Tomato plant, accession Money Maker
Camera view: vertical (180 deg); turntable rotation: 30 degrees
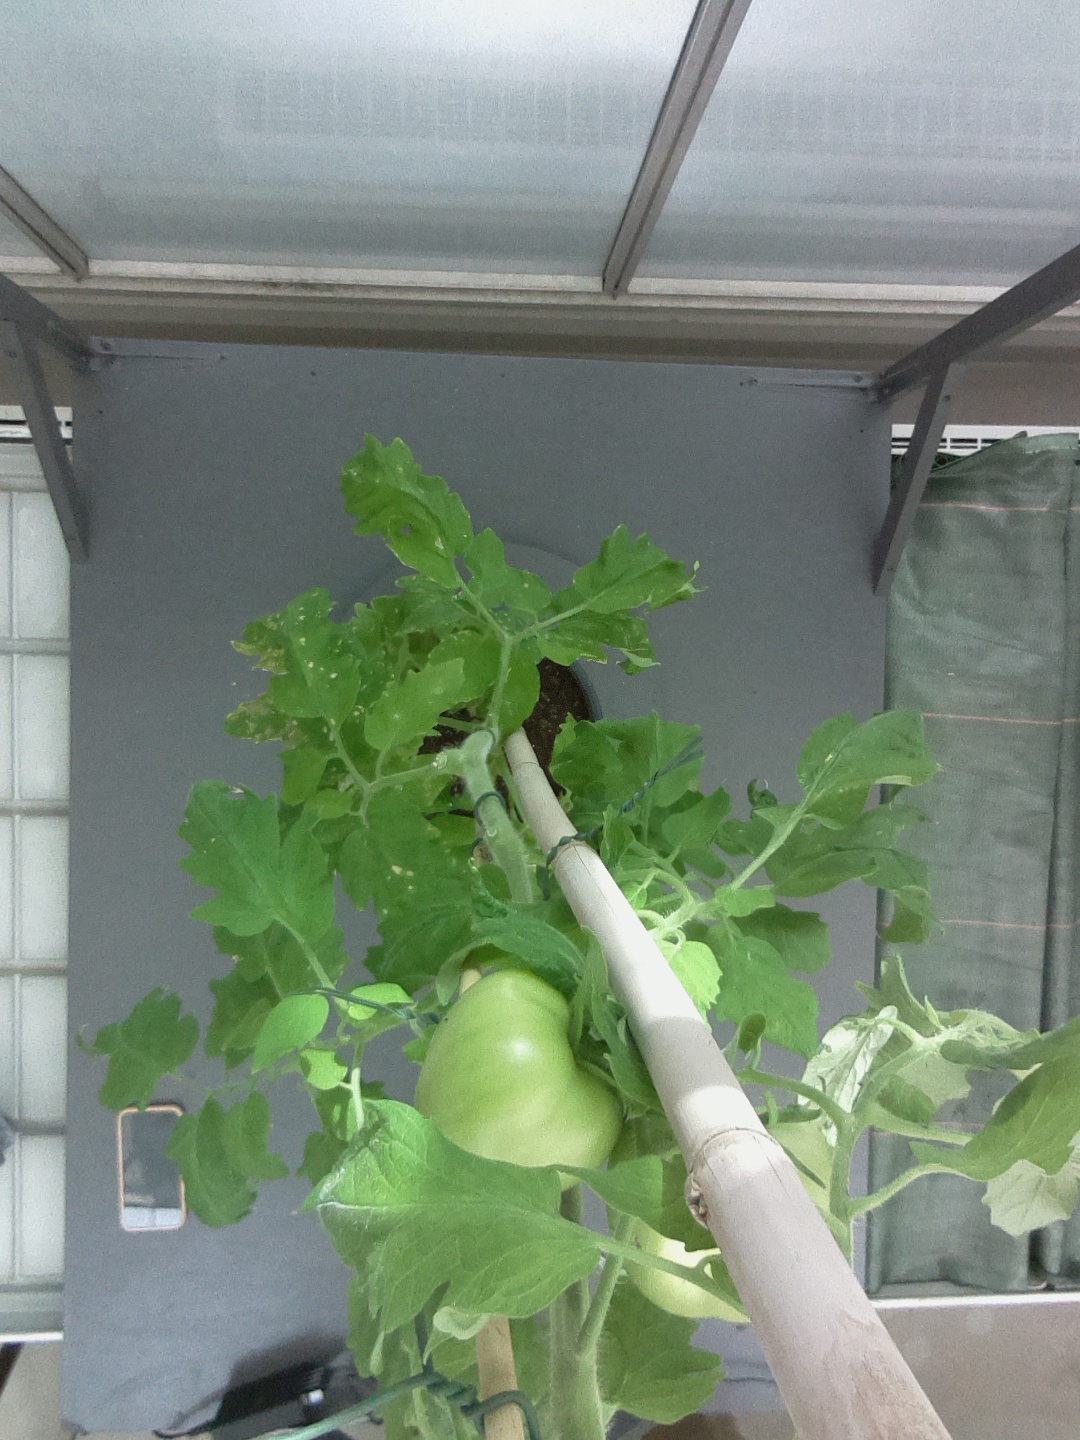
BBCH growth stage 79: 90% -100% of final fruit size